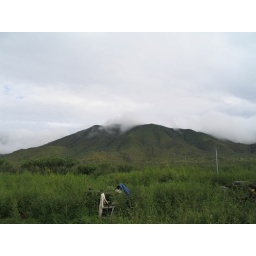
mountain in cloud cover